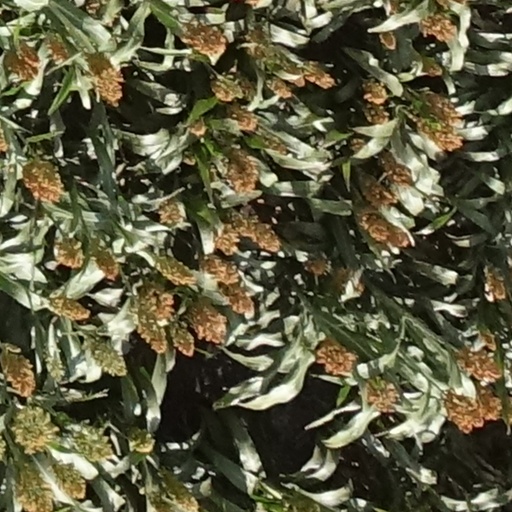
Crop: sorghum